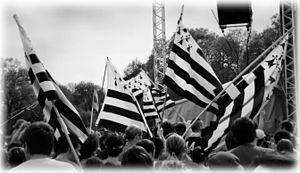
Flotte de drapeaux bretons lors des 30 ans de DIWAN à Carhaix
Le drapeau de la Bretagne est un drapeau qui se compose de neuf bandes horizontales noires et blanches d’égales largeurs, disposées alternativement et d’un canton supérieur de couleur blanche parsemé d'une multitude de mouchetures d'hermine. Le nombre de mouchetures et leur forme ne sont pas fixés, la version la plus répandue comprend onze mouchetures arrangées selon trois rangées horizontales. Le rapport entre la hauteur et la largeur du drapeau est de 2:3.
Carhaix-Plouguer /kaʁɛ plugɛʁ/, communément appelée Carhaix, est une commune française du département du Finistère, en région Bretagne. Elle est le chef-lieu du Poher.